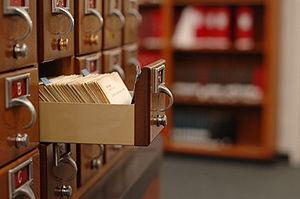
Un catalogue de bibliothèque est destiné à faciliter la recherche des livres qui sont contenus dans une bibliothèque, ou de plusieurs bibliothèques dans le cas des catalogues collectifs et des catalogues virtuels. Dans sa version informatisée, la plus courante, le catalogue est une base de données signalant tout ou partie des documents disponibles dans une ou plusieurs bibliothèques. Le catalogue est destiné à identifier les documents décrits dans des notices et à faciliter leur recherche ou leur localisation. Le catalogage consiste à analyser le document en tant que support. Le catalogage est réalisé à l'aide de deux opérations intellectuelles nécessaires à la constitution d'un catalogue : la description bibliographique, qui correspond à la description physique et l'indexation qui en est une description intellectuelle.